Maudie Littlehampton

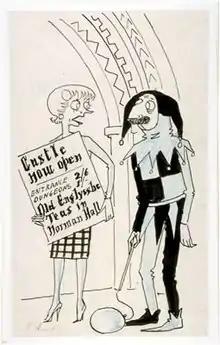
"The opening of historic buildings": Maudie, with Willy Littlehampton in a 1957 Osbert Lancaster pocket cartoon

Maud, Countess of Littlehampton, known as Maudie, is a cartoon character created by Osbert Lancaster. From the late 1940s until Lancaster’s retirement in 1981 Maudie was the leading character in his regular cast of his pocket cartoons in "The Daily Express".